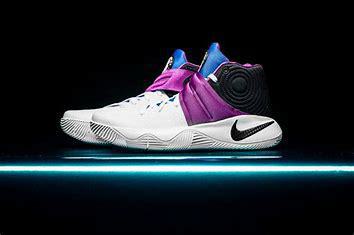
Brand: Nike
Model: Kyrie 2